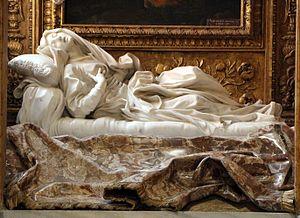
Ludovica Albertoni, - appelée aussi Luisa Albertoni est une Bienheureuse italienne du XVIᵉ siècle connue surtout par le Monument l'Extase de la bienheureuse Ludovica Albertoni sculpté à sa mémoire par Le Bernin.
L'église San Francesco a Ripa est une église romaine située dans le quartier Trastevere sur la Piazza san San Francesco a Ripa. Elle fut construite au XVIIᵉ siècle et dédiée à saint François d'Assise. Elle doit sa notoriété au fait qu'elle abrite une importante sculpture du Bernin : l'Extase de la bienheureuse Ludovica Albertoni.
L'Extase de la bienheureuse Ludovica Albertoni est une sculpture de Gian Lorenzo Bernini, dit Le Bernin, réalisée en 1674, conservée dans l'église San Francesco a Ripa, à Rome.